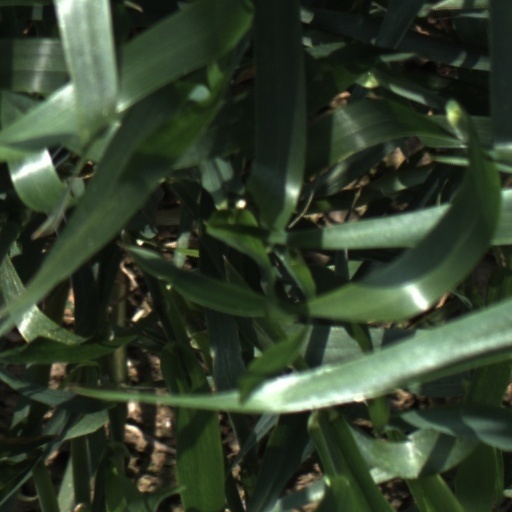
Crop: wheat